Sussex County, New Jersey

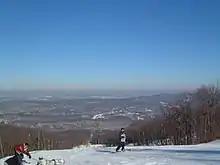
The Mountain Creek resort in Vernon Township offers skiing, snowboarding, and other winter sports activities in the Vernon Valley.

Sussex County is served by a number of roads connecting it to the rest of the state and to both Pennsylvania and New York. According to the county government, "a vast majority of residents who use single occupant vehicles to travel outside the county for employment. Thus, the demand for public transportation in the county is minimal." Interstate 80 passes through the extreme southern tip of Sussex County solely in Byram. Interstate 84 passes just yards north of Sussex County, but never enters New Jersey. New Jersey's Route 15, Route 23, Route 94, Route 181, Route 183, and Route 284 pass through the county, as does U.S. Route 206.